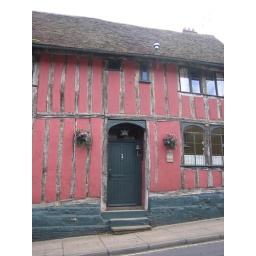
Suffolk pink washed houses in Woodbridge, Suffolk